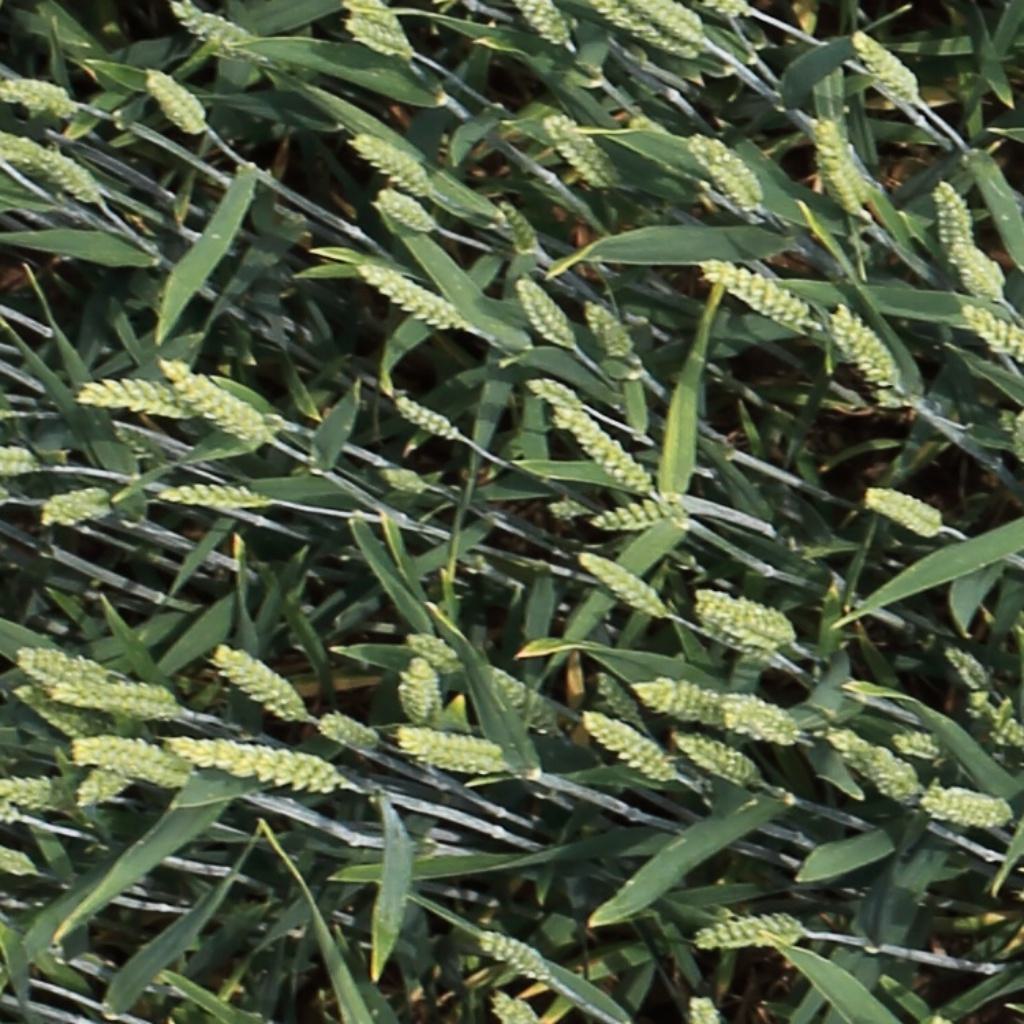
Country: Switzerland
Location: Usask
Wheat development stage: Filling